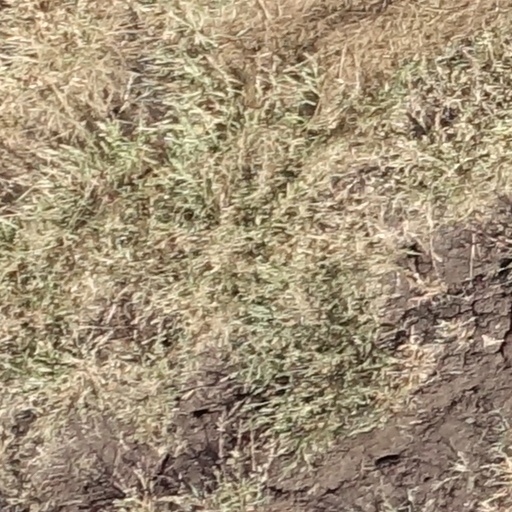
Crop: sorghum